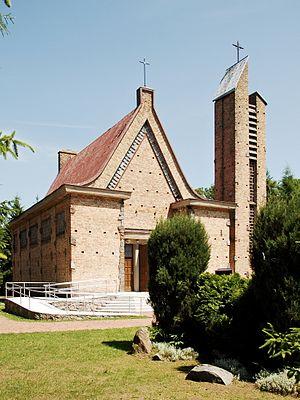
Bulkowo est un village polonais de la gmina de Bulkowo dans la powiat de Płock de la voïvodie de Mazovie dans le centre-est de la Pologne.